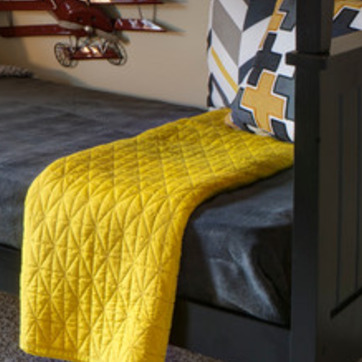
Material: fabric